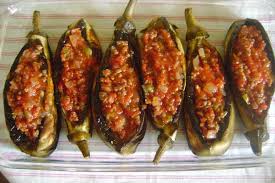
Yemek: karniyarik